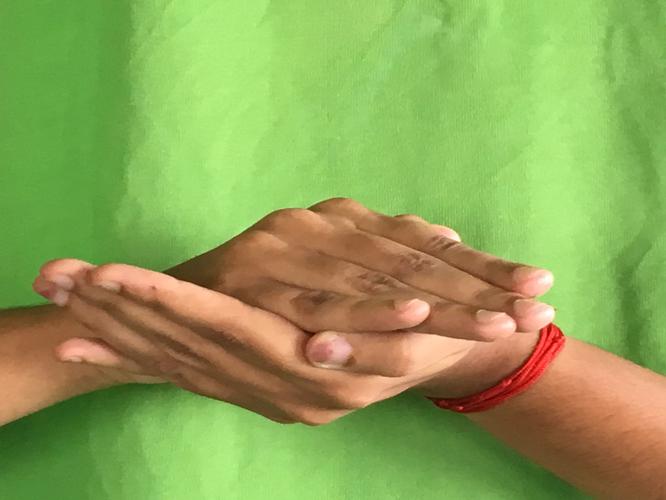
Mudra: Samputa
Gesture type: double_hand